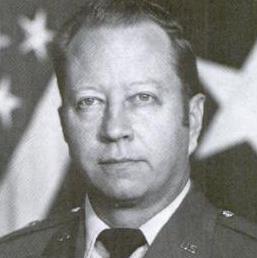
Age: 55